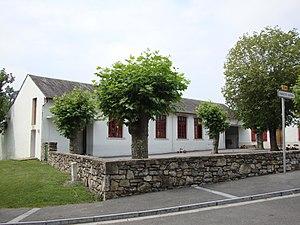
Ordiarp est une commune française située dans le département des Pyrénées-Atlantiques, en région Nouvelle-Aquitaine.